Hermann Heinrich Becker (politician)

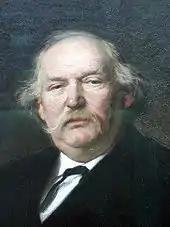
Portrait by Julius Schrader, 1878

Hermann Heinrich Becker (15 September 1820, Elberfeld – 9 December 1885, Cologne) was a German politician and member of the German Progress Party. Becker was born to Dr. Hermann Becker and Theodora Helene Caroline Wilhelmine Friedrike Becker, née Krackrügge. Becker studied law at Heidelberg, Bonn and Berlin, and graduated on 10 May 1847.